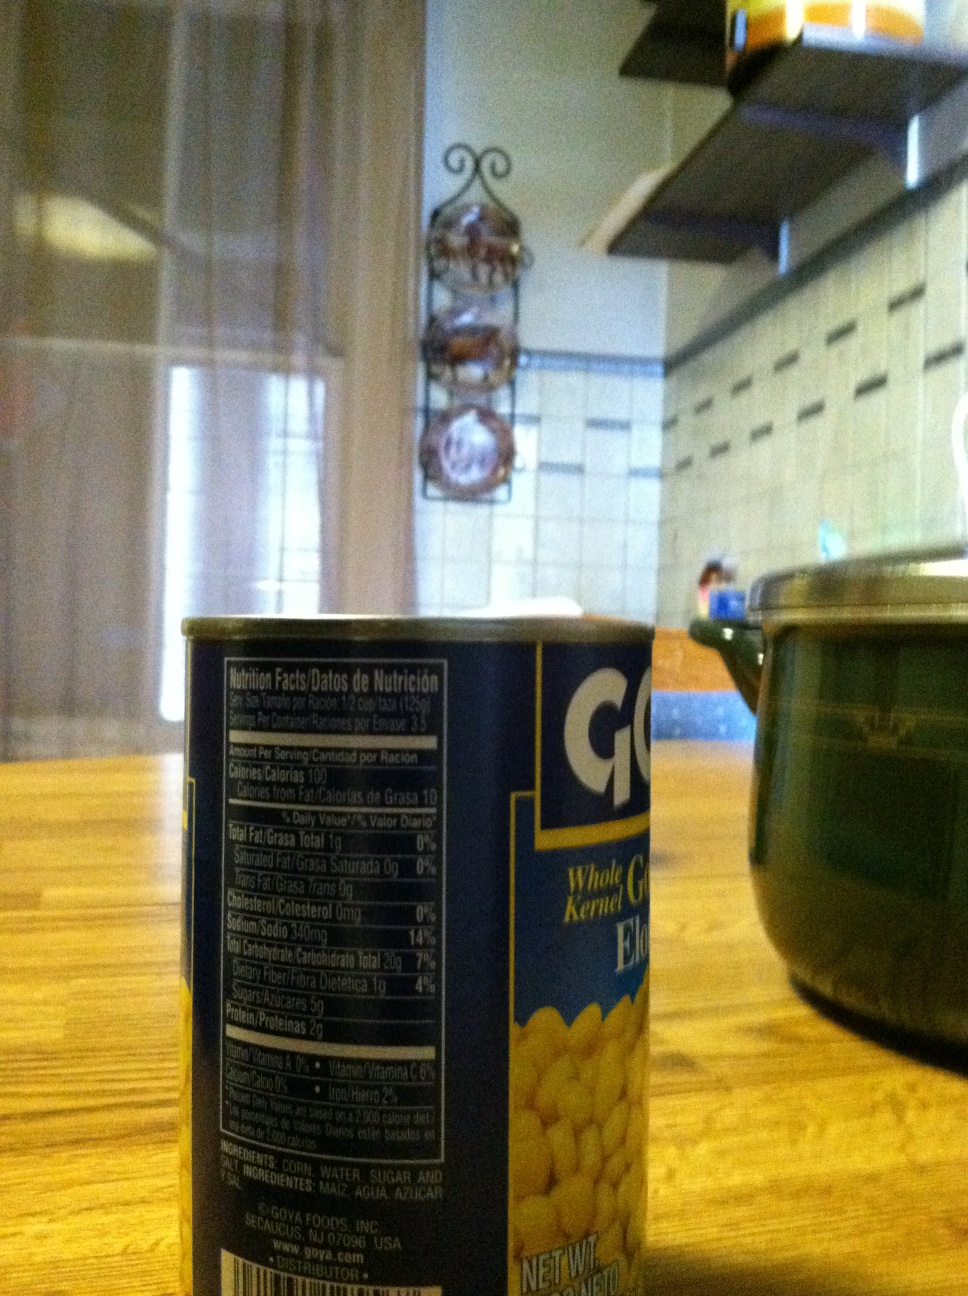Question: Is this corn?
Answer: yes